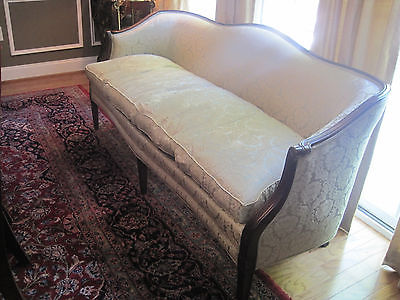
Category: sofa